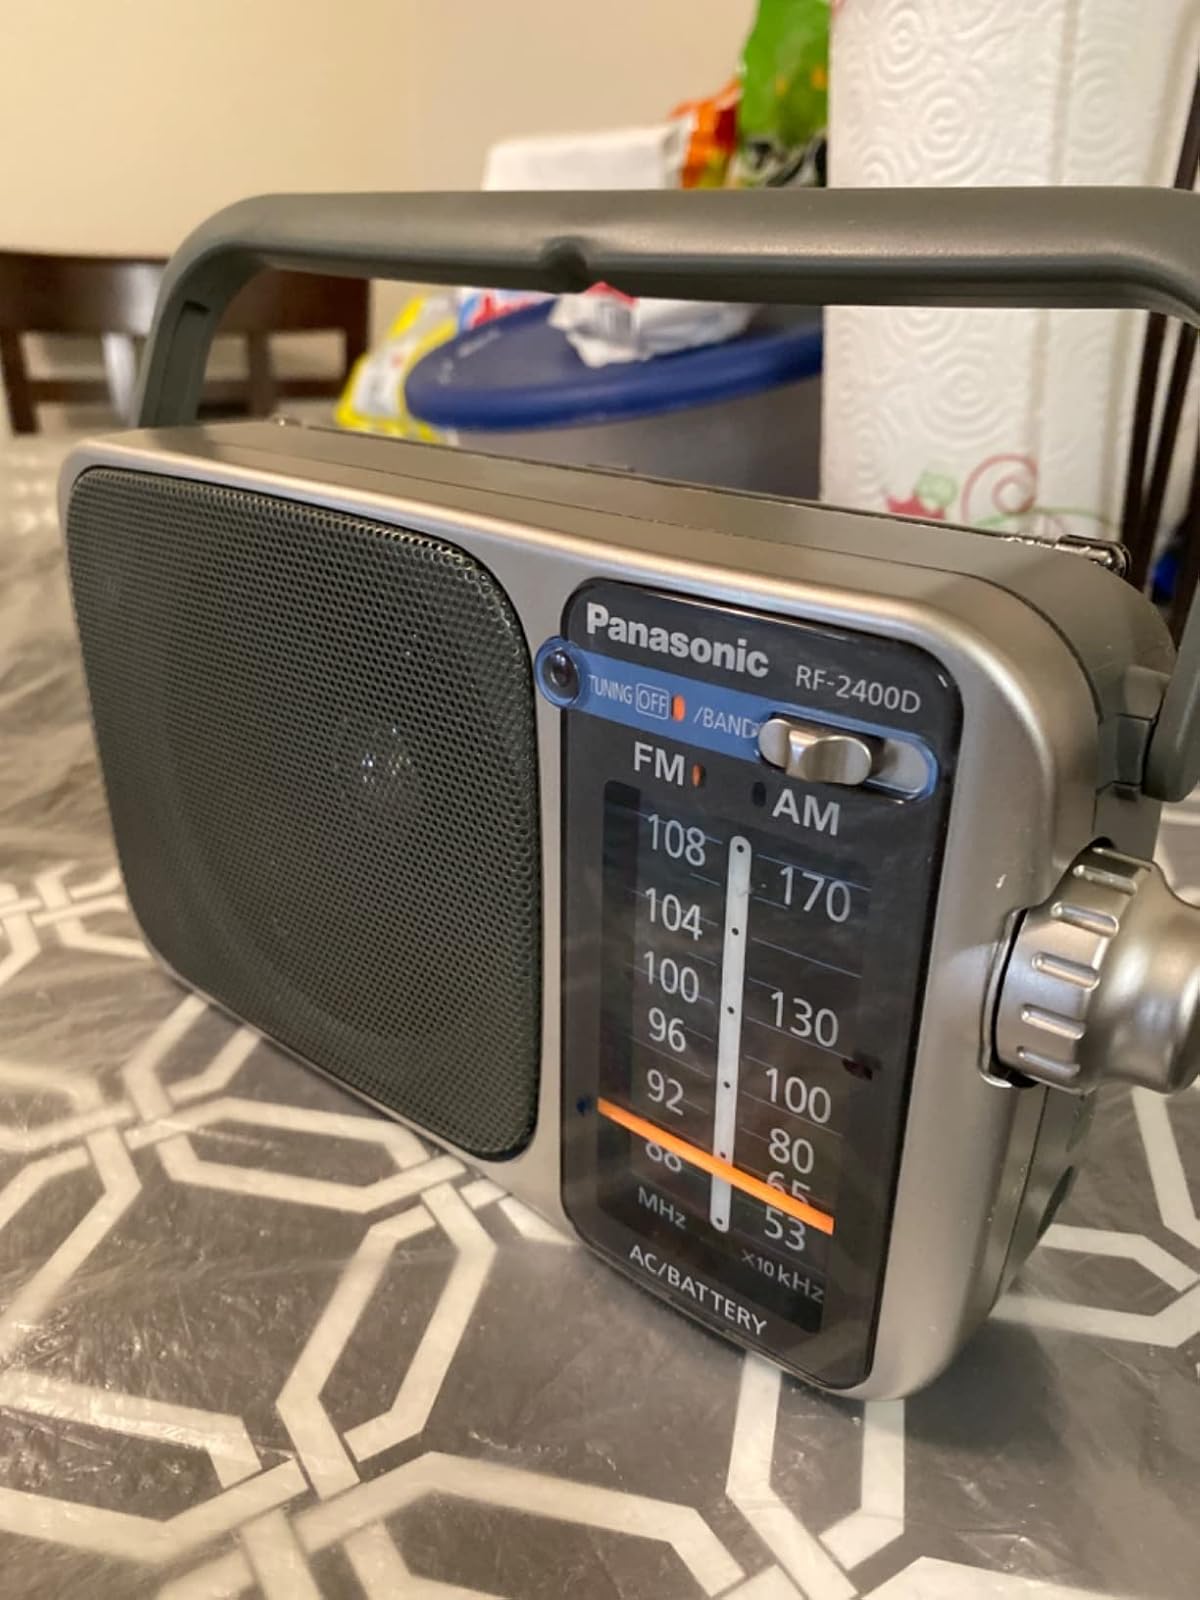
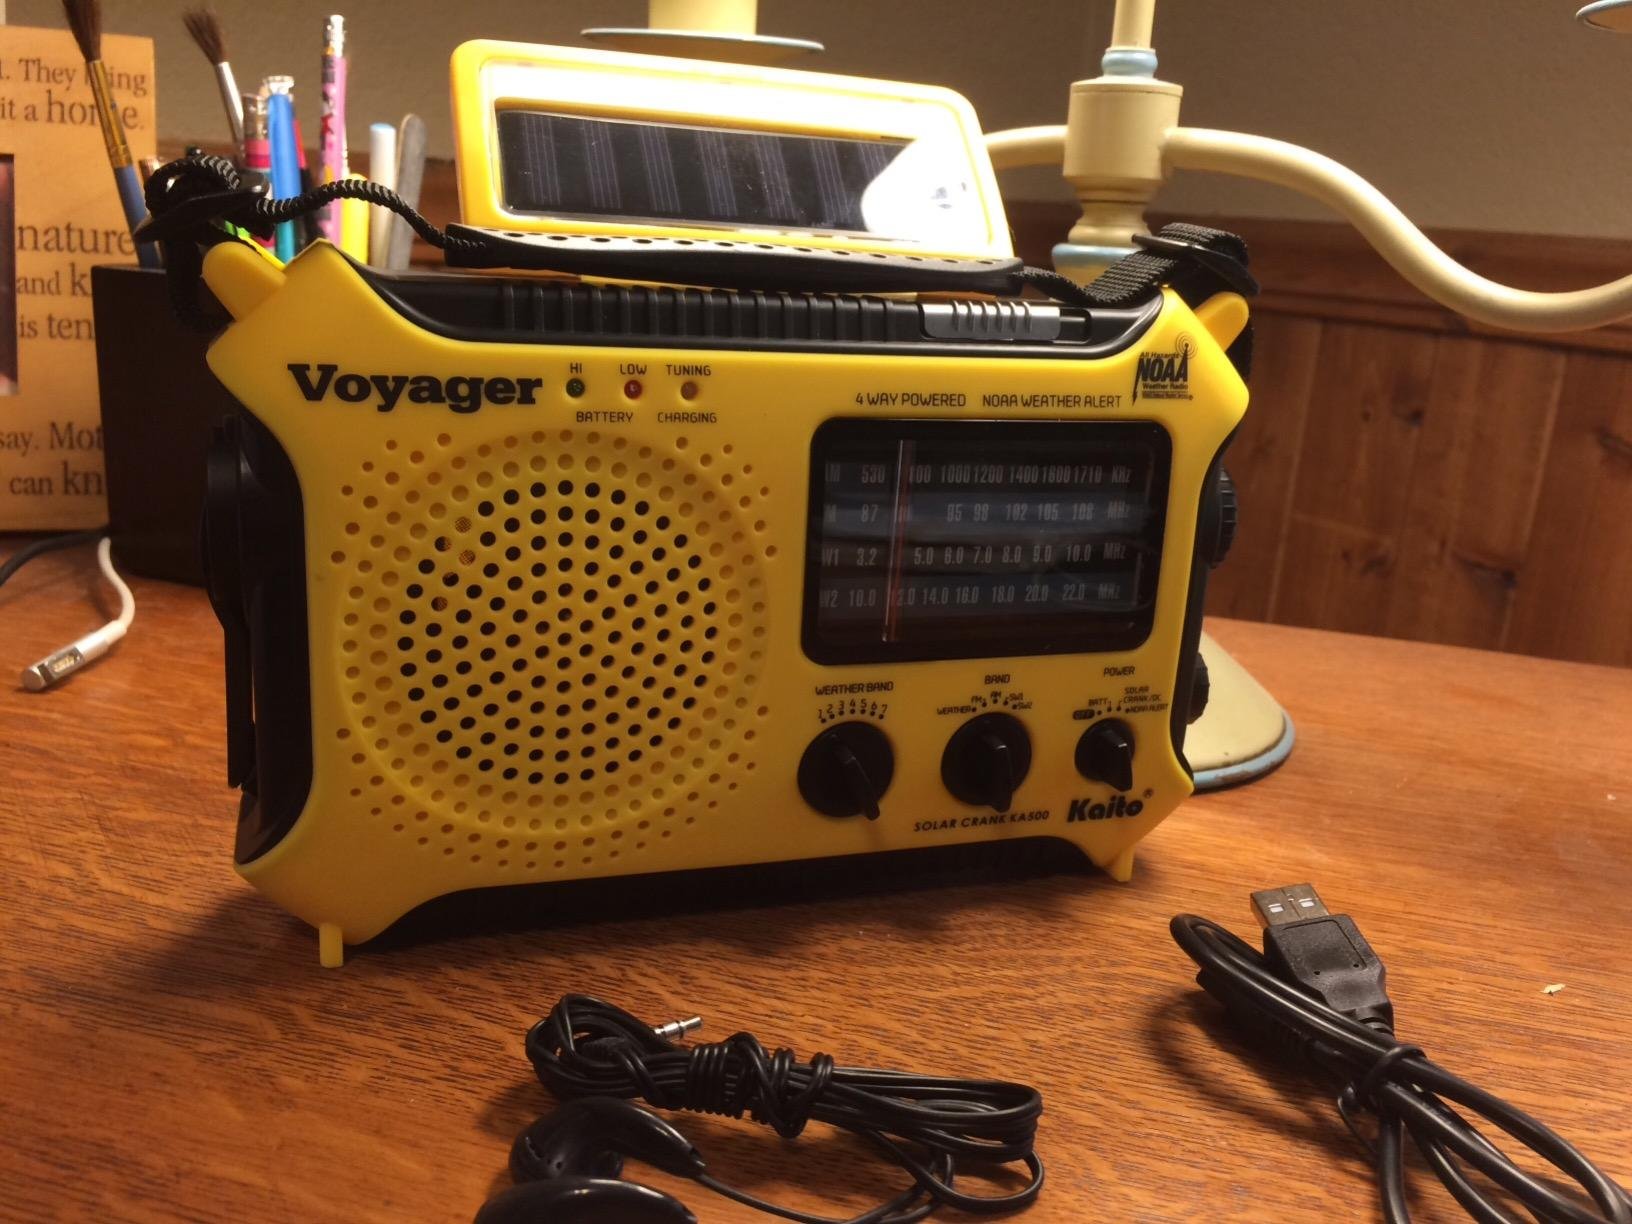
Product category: radio
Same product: no